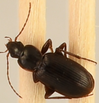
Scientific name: Calathus advena
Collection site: Niwot Ridge NEON (NIWO), plot NIWO_010